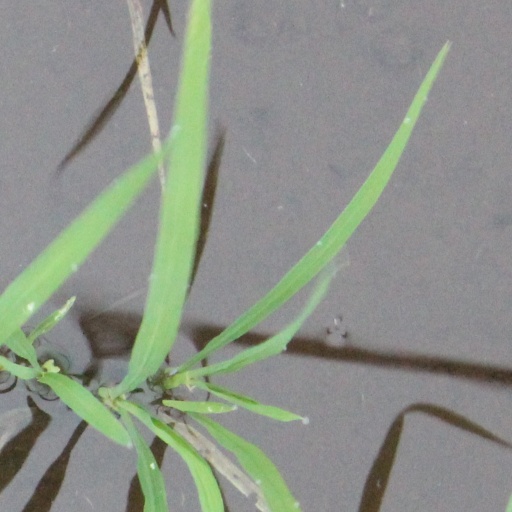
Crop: rice